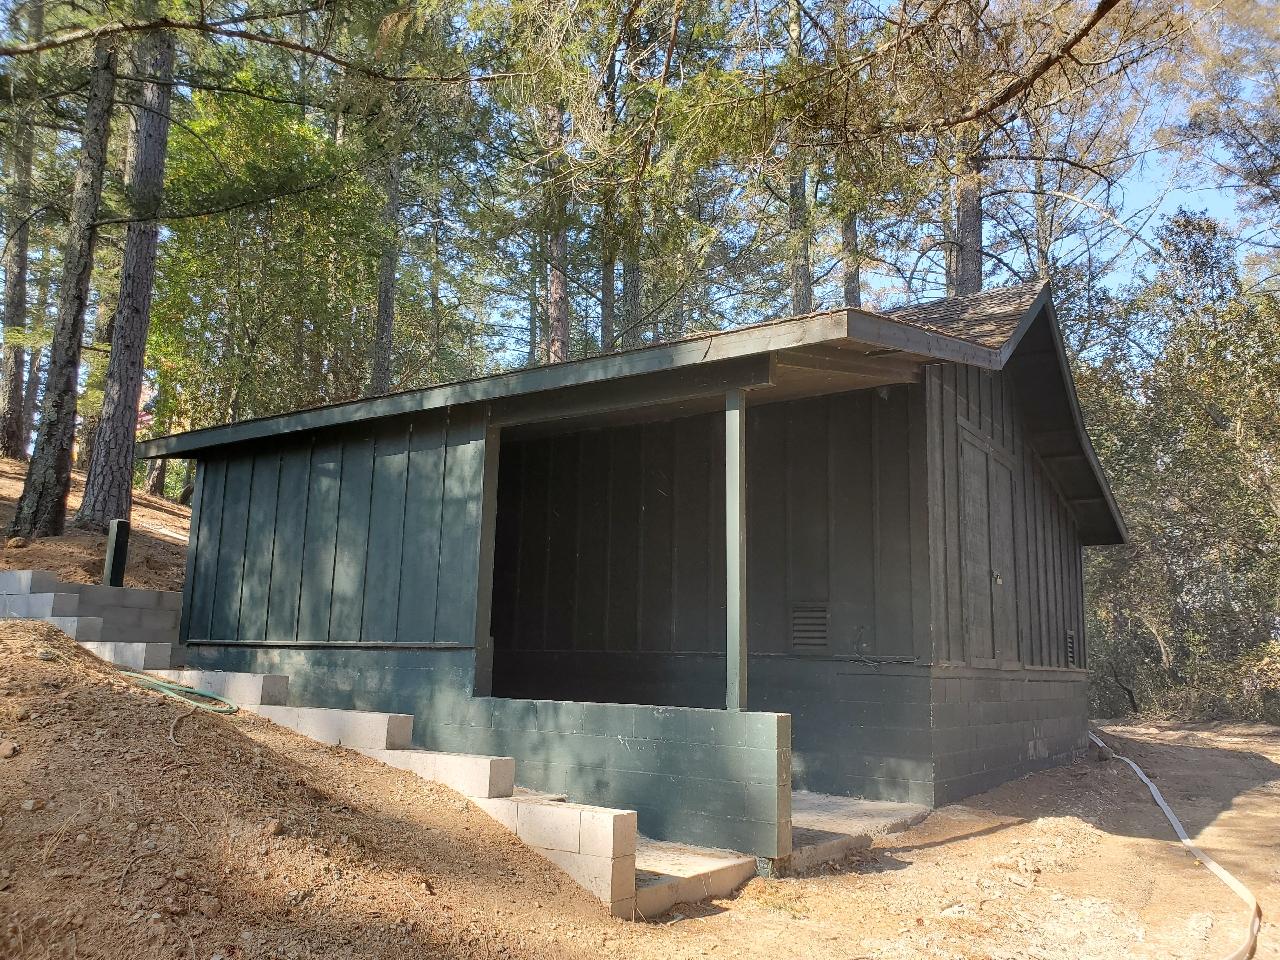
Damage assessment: no_damage